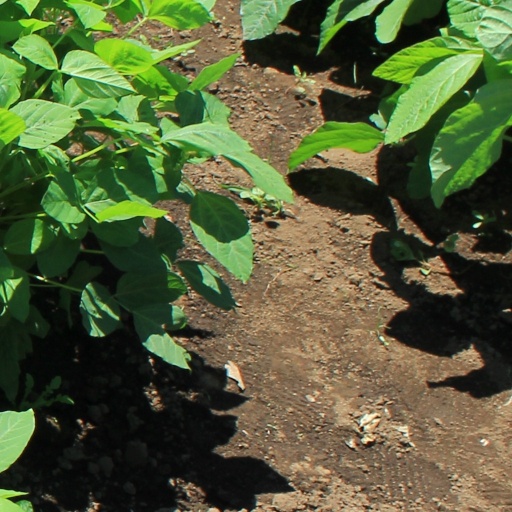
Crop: soybean